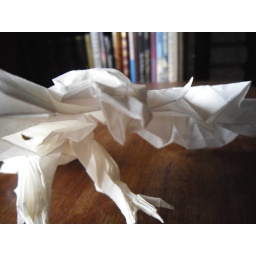
Designed by Roman Diaz. From the book &amp;quot;Origami Essence&amp;quot; Folded by me. Paper : 38x38 cm baking paper